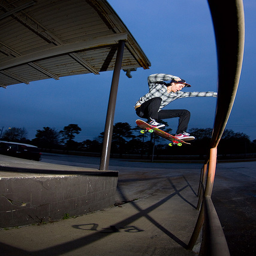
A person using a skateboard on a rail.
A teenager jumps high in the air on a skate board.
A boy skateboarding off a concrete step in a parking lot.
a man is in the air on a skateboard
A night shot shows trees and sky, and to the foreground, a skateboarder leaping in an area close by some cement stairs.